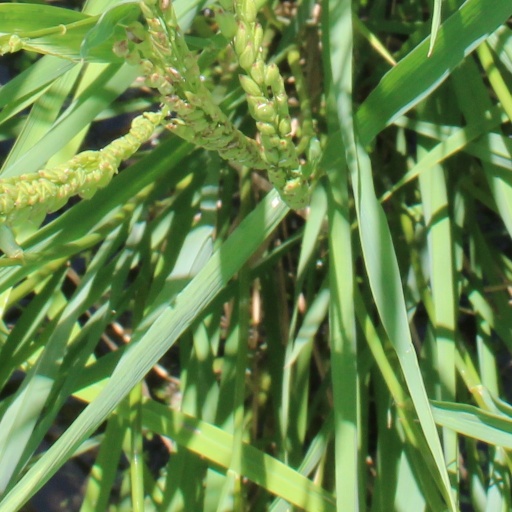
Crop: rice